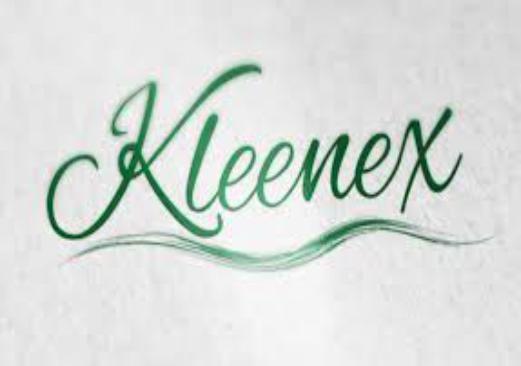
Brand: kleenex
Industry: Necessities